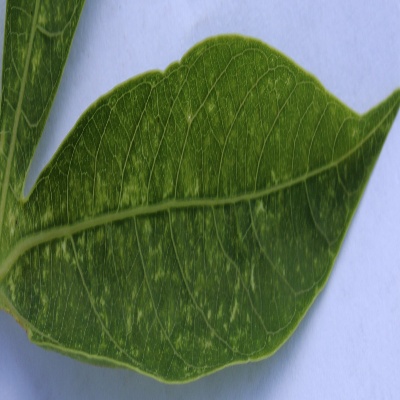
Crop: Cassava
Condition: green mite